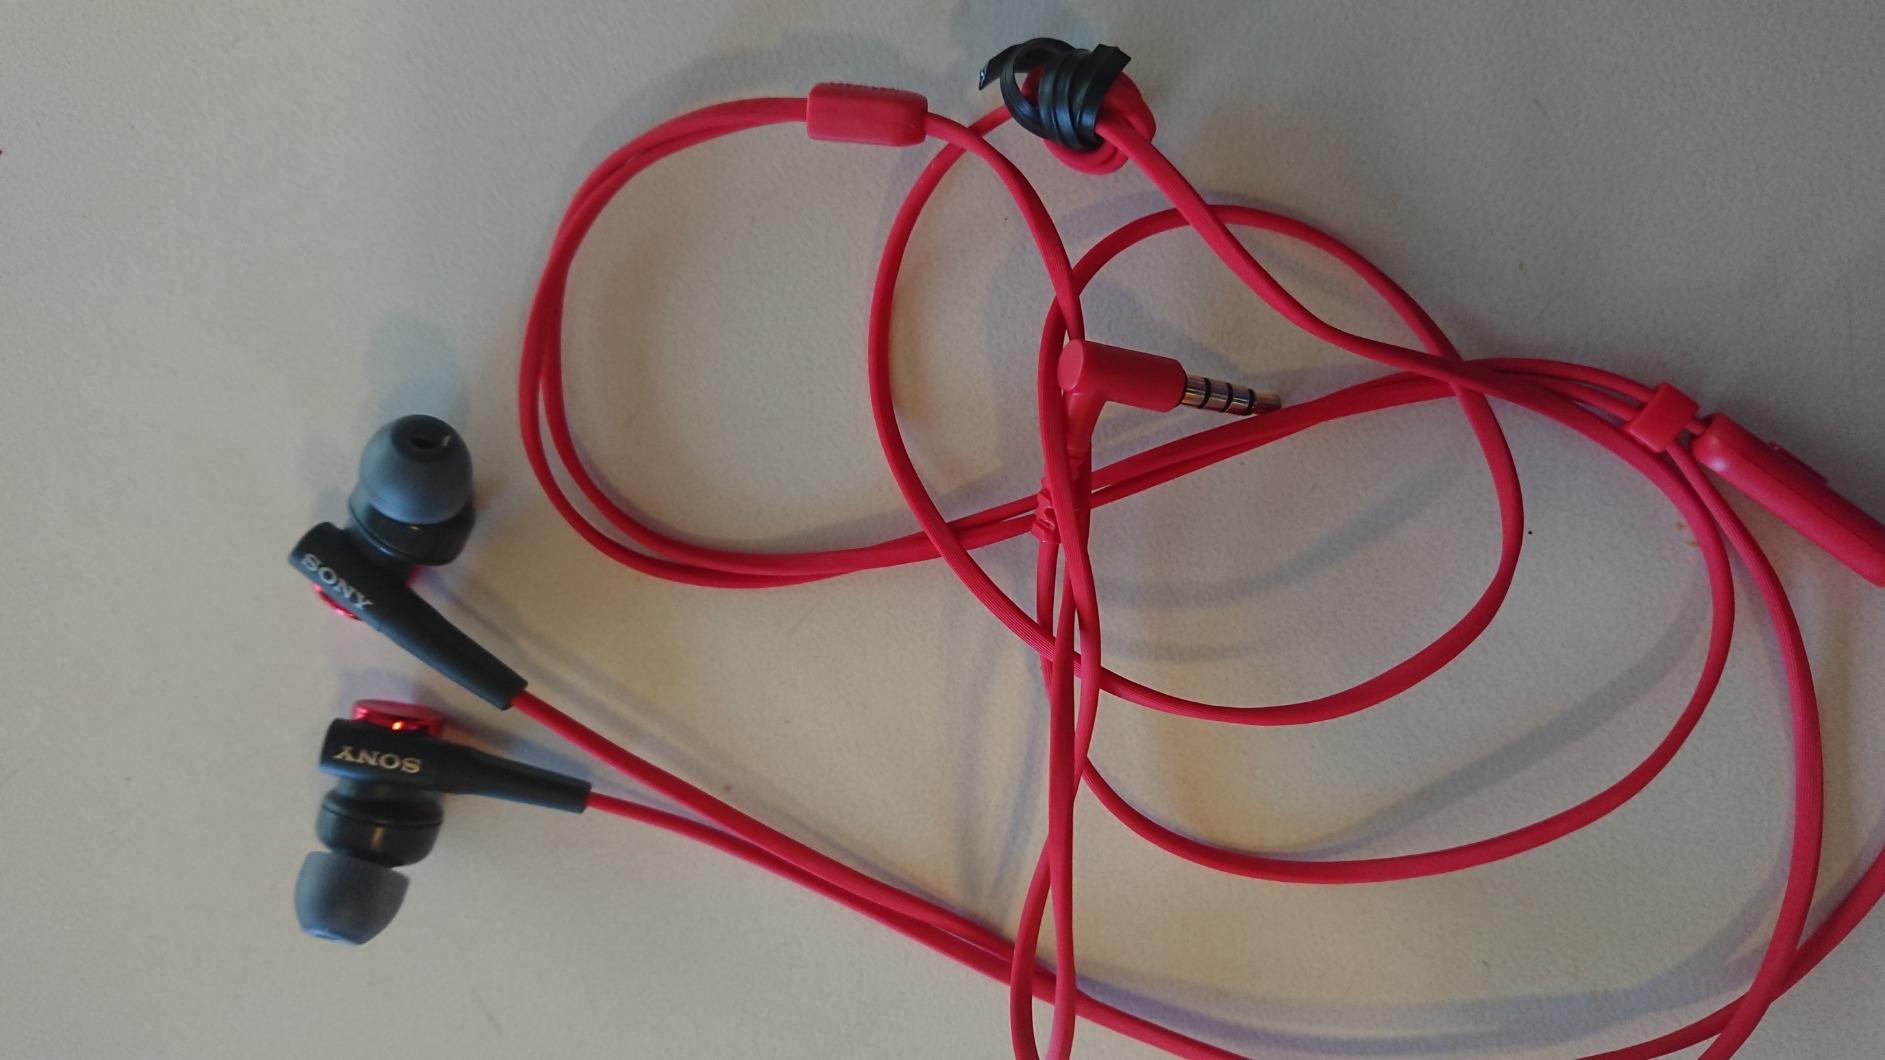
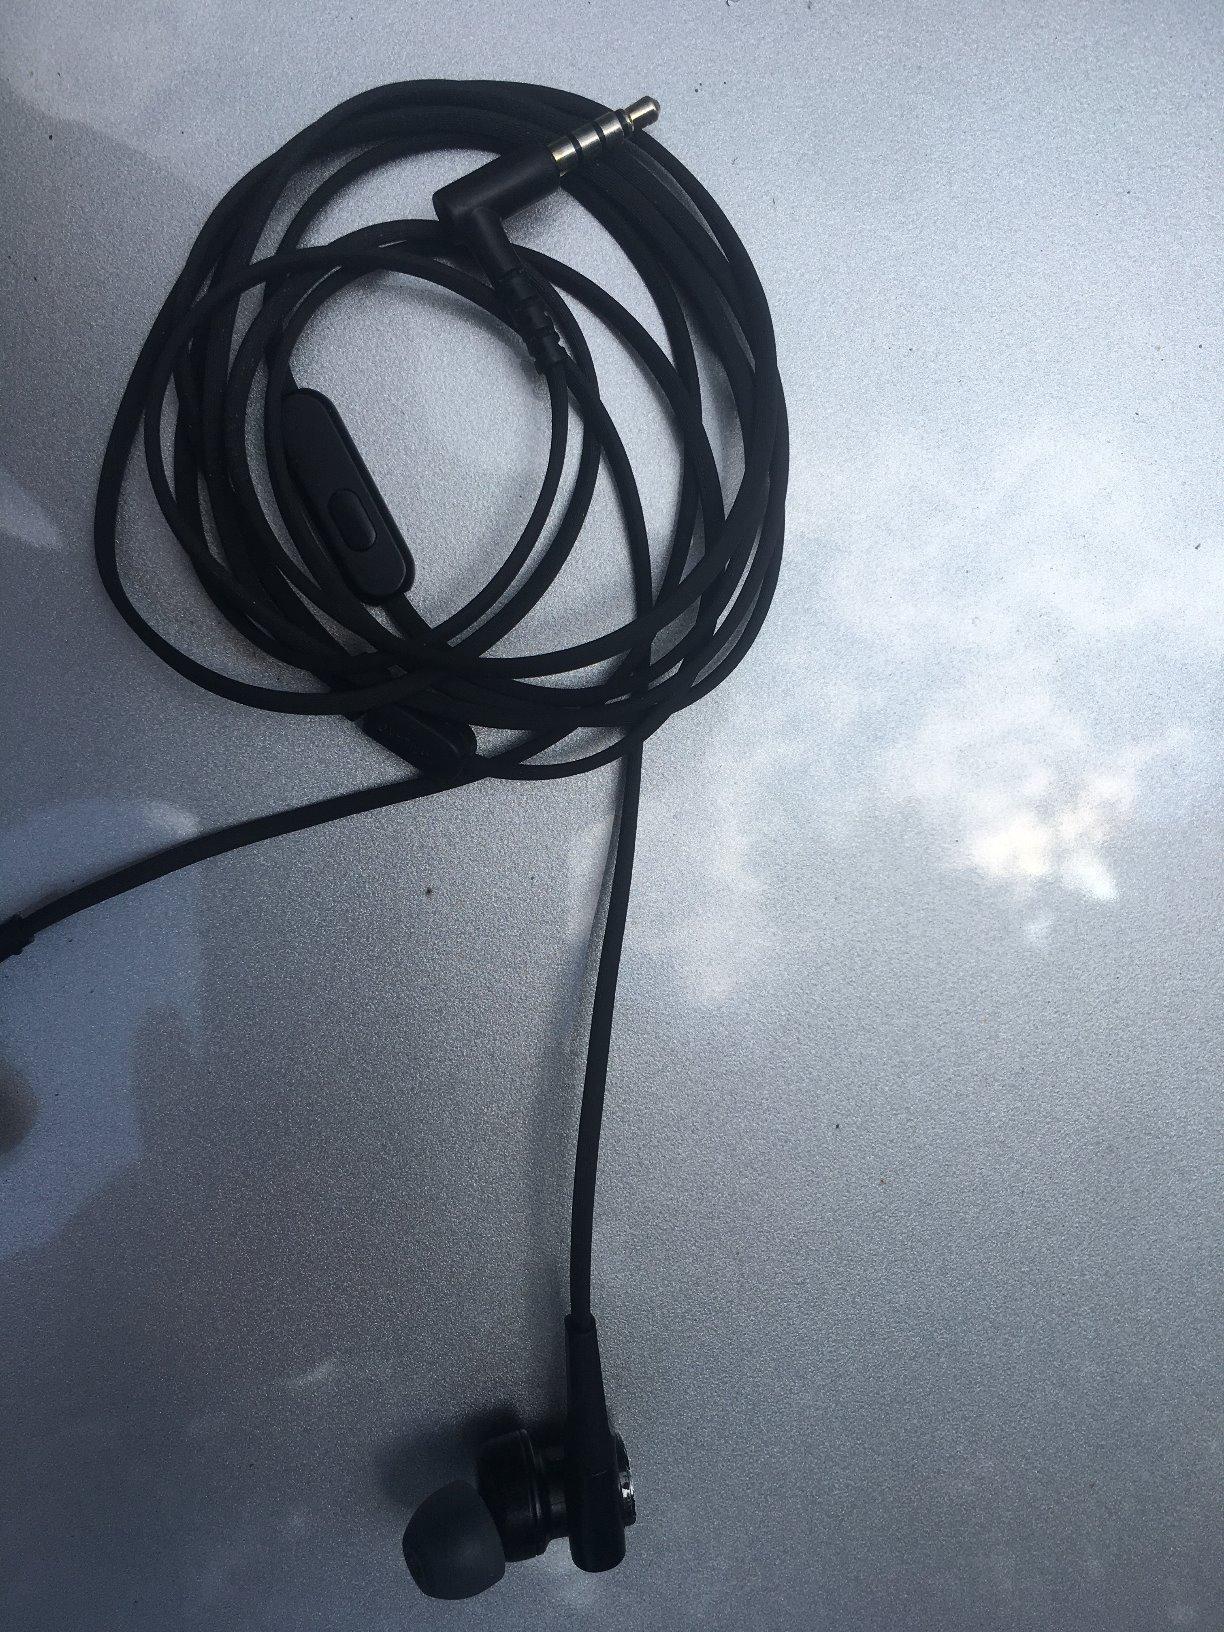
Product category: headphones
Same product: no